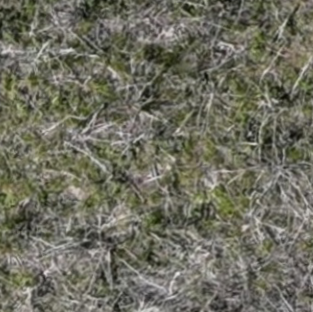
Month: may